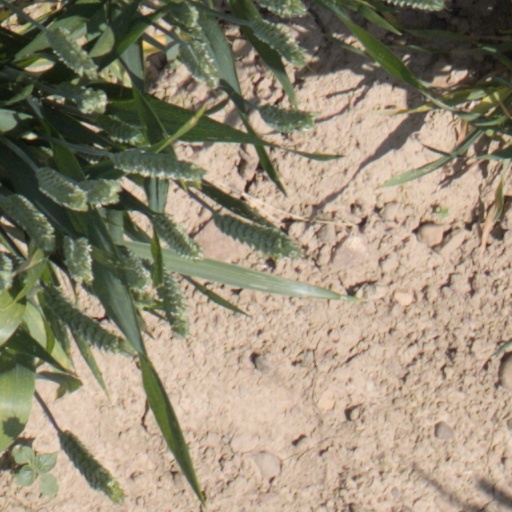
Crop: wheat